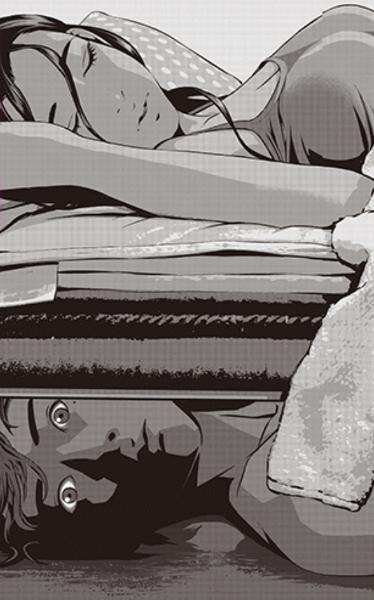
回答: あまりにも理不尽な二段ベットの下の弟